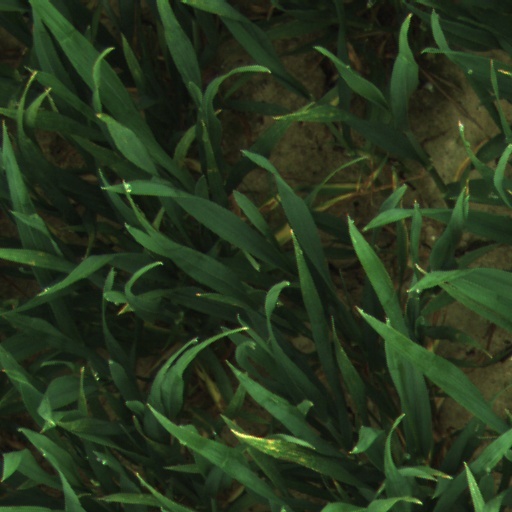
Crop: wheat